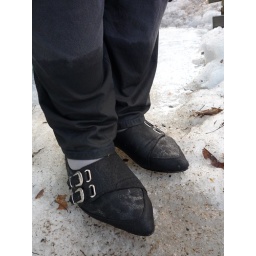
Jenny wet its black suede flat shoes in field just before to come see Lara